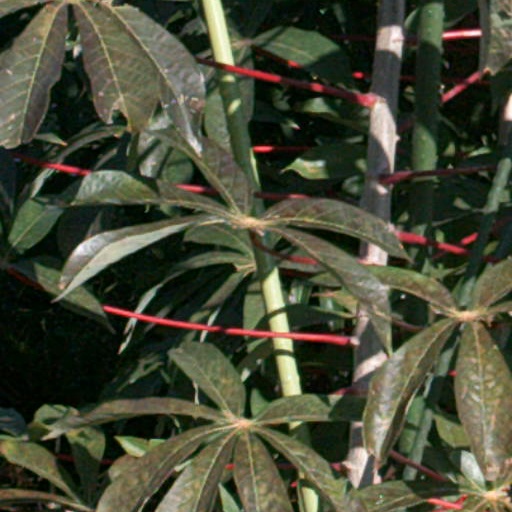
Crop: cassava